Warship Week

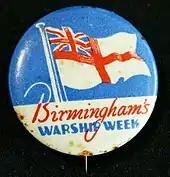
Fund-raising badge sold during Warship Week in Birmingham, now in Thinktank, Birmingham Science Museum

Between 1941 and 1942, the concept of National Savings was introduced by the British government. Each region in the country was provided with a savings target to achieve. This was based on the region's population, with each general level of savings having a class of warship assigned. This became known as Warship Week, due to its similarities with War Weapons Week – which was a drive to replace the materiel lost at Dunkirk through a savings campaign.